French livre

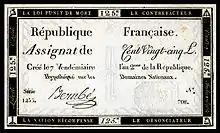
"Assignat" for 125₶. (1793)

A kind of paper money was reintroduced by the Caisse d'Escompte in 1776 as "actions au porteur", denominated in livres. These were issued until 1793, alongside "assignats" from 1789. Assignats were backed (in theory) by government-held land. Like the issues of the Banque Royale, their value plummeted.